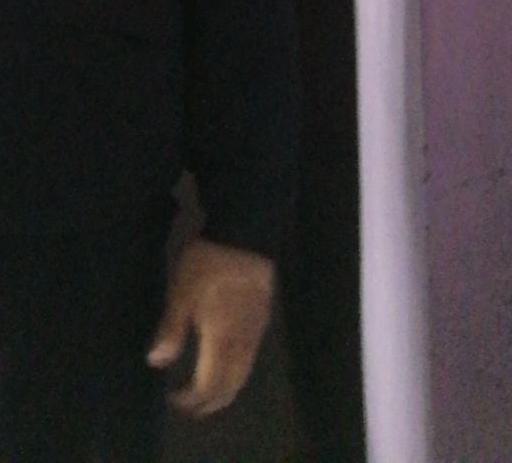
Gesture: no_gesture